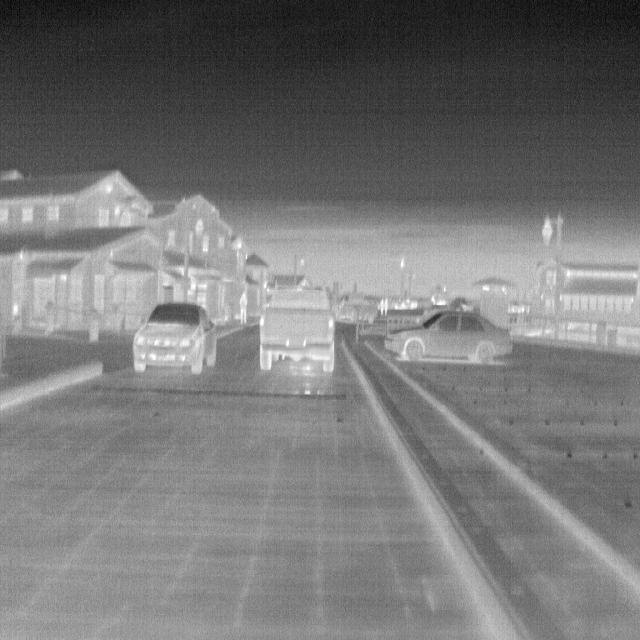
Detected objects:
label: person